British Rail Class 90

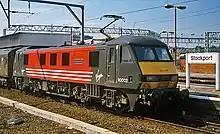
90002 "Mission: Impossible" at in 2002

Virgin Trains contracted were replaced by English, Welsh and Scottish Railway (EWS) Class 90s in March 1998. An agreement was reached in 2006 to paint a number of Class 90s into First ScotRail colours, for exclusive use hauling the "Caledonian Sleeper". In 2015, with Serco taking over the Caledonian Sleeper franchise, the haulage contract went to GB Railfreight, who chose to use Class 92s on the West Coast Main Line; however, due to mechanical problems, a Class 90 locomotive was used. This was initially hired from DB Cargo UK, but later changed to Freightliner. Operation ended in October 2019.